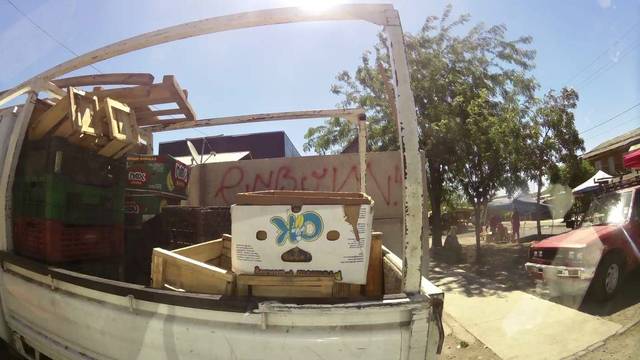
Region: Chile
Coordinates: -33.578, -70.676